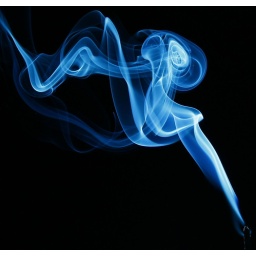
first time trying thisno editing except croppingincense on glass platter with flash and &amp;quot;ghetto&amp;quot; blue gell under it